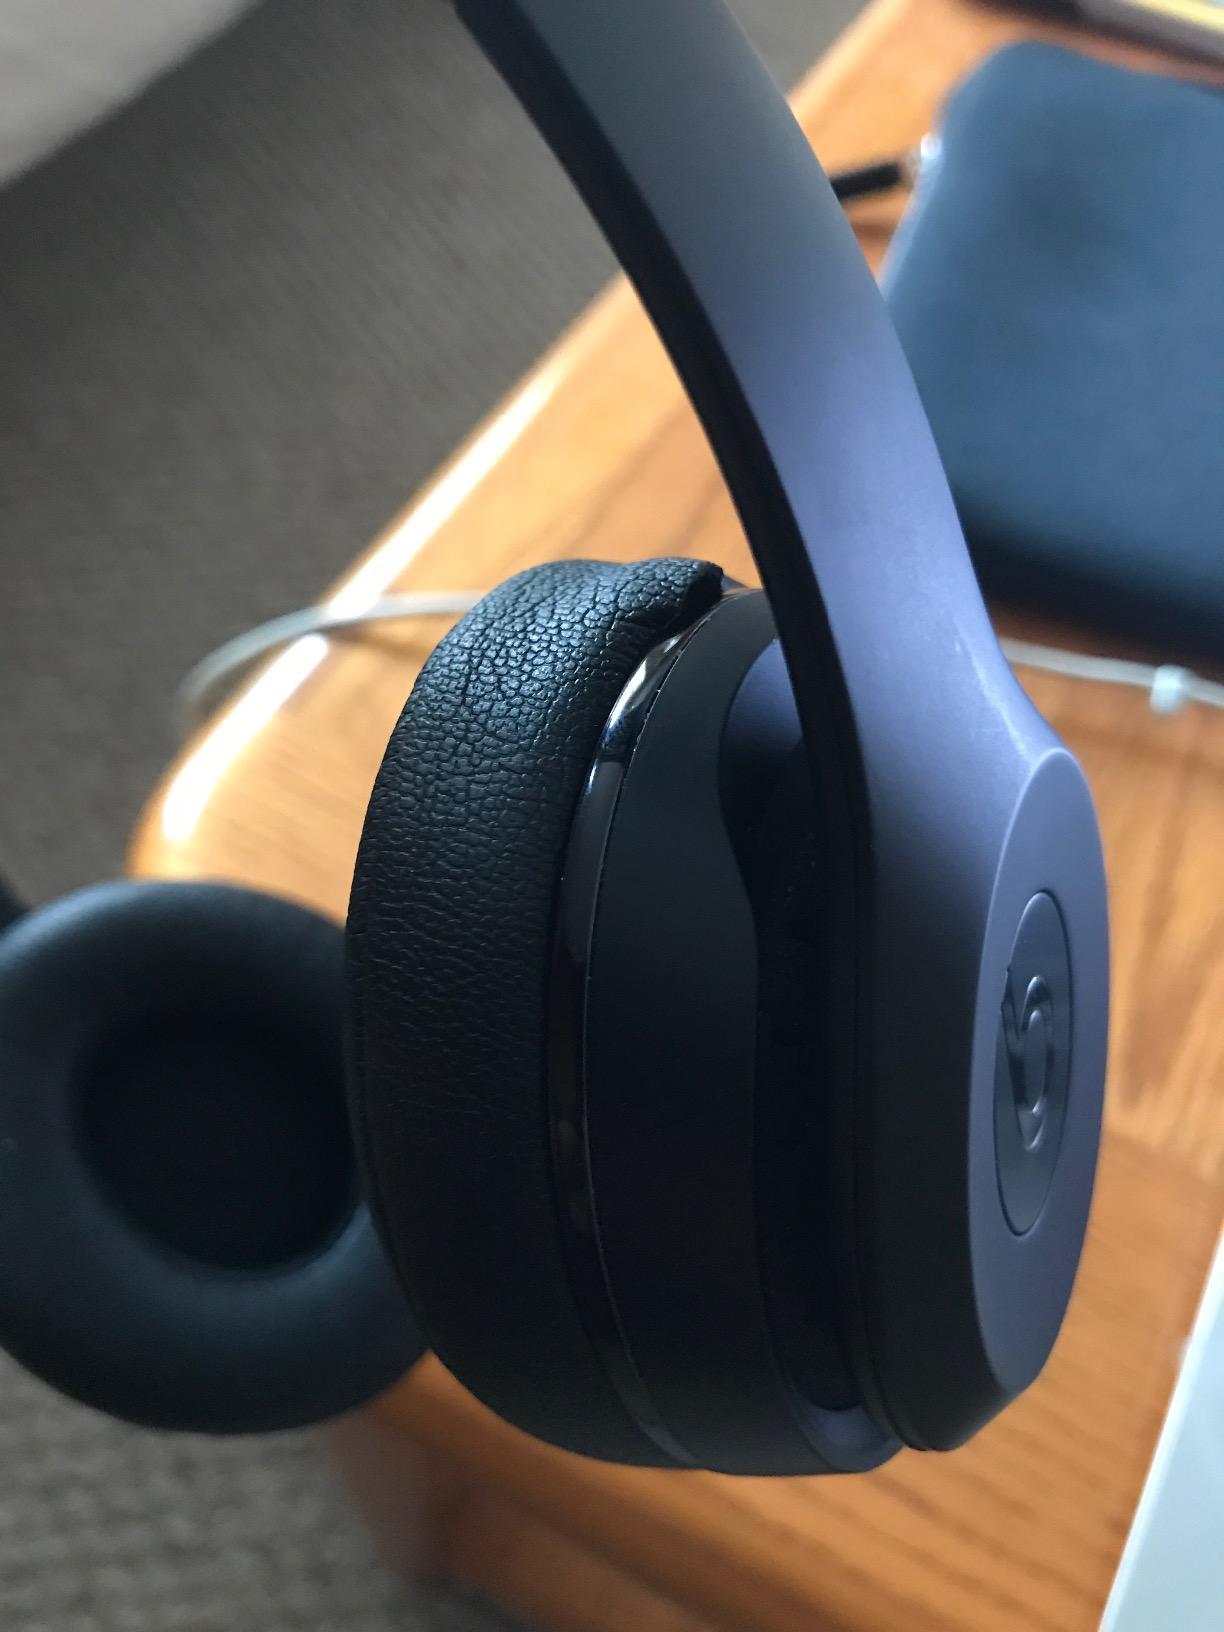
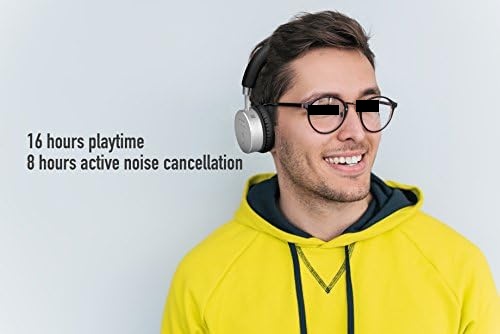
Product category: headphones
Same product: no